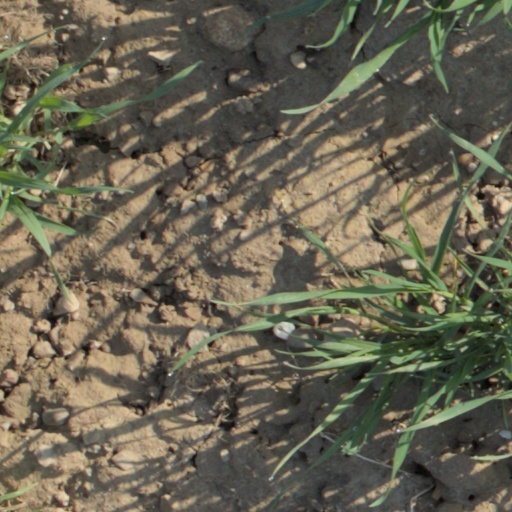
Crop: wheat